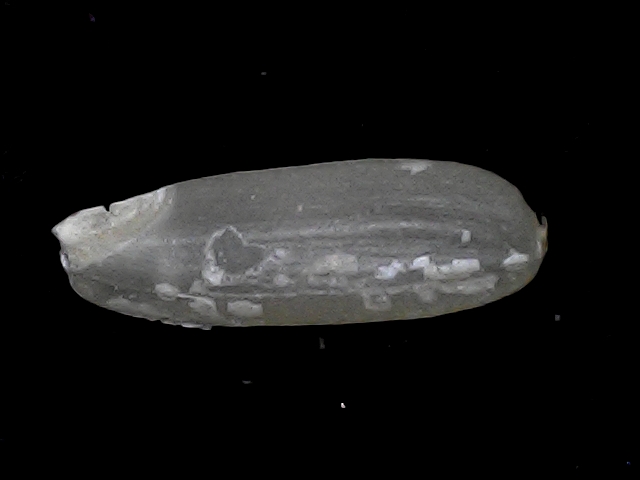
Rice variety: BRRI67